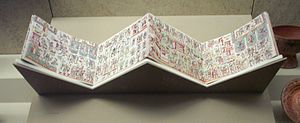
Leporellobog
Codex Nuttall fra mixtekerkulturen i Mesoamerika
En leporellobog er en udgivelse som bog, album eller liste med zigzag-foldninger, så den kan trækkes ud som en harmonika.